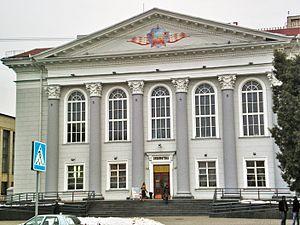
Homiel ou Gomel est une ville de Biélorussie et la capitale administrative de la voblast de Homiel. Sa population s’élevait à 535 229 habitants en 2017, ce qui en fait la deuxième ville de Biélorussie.